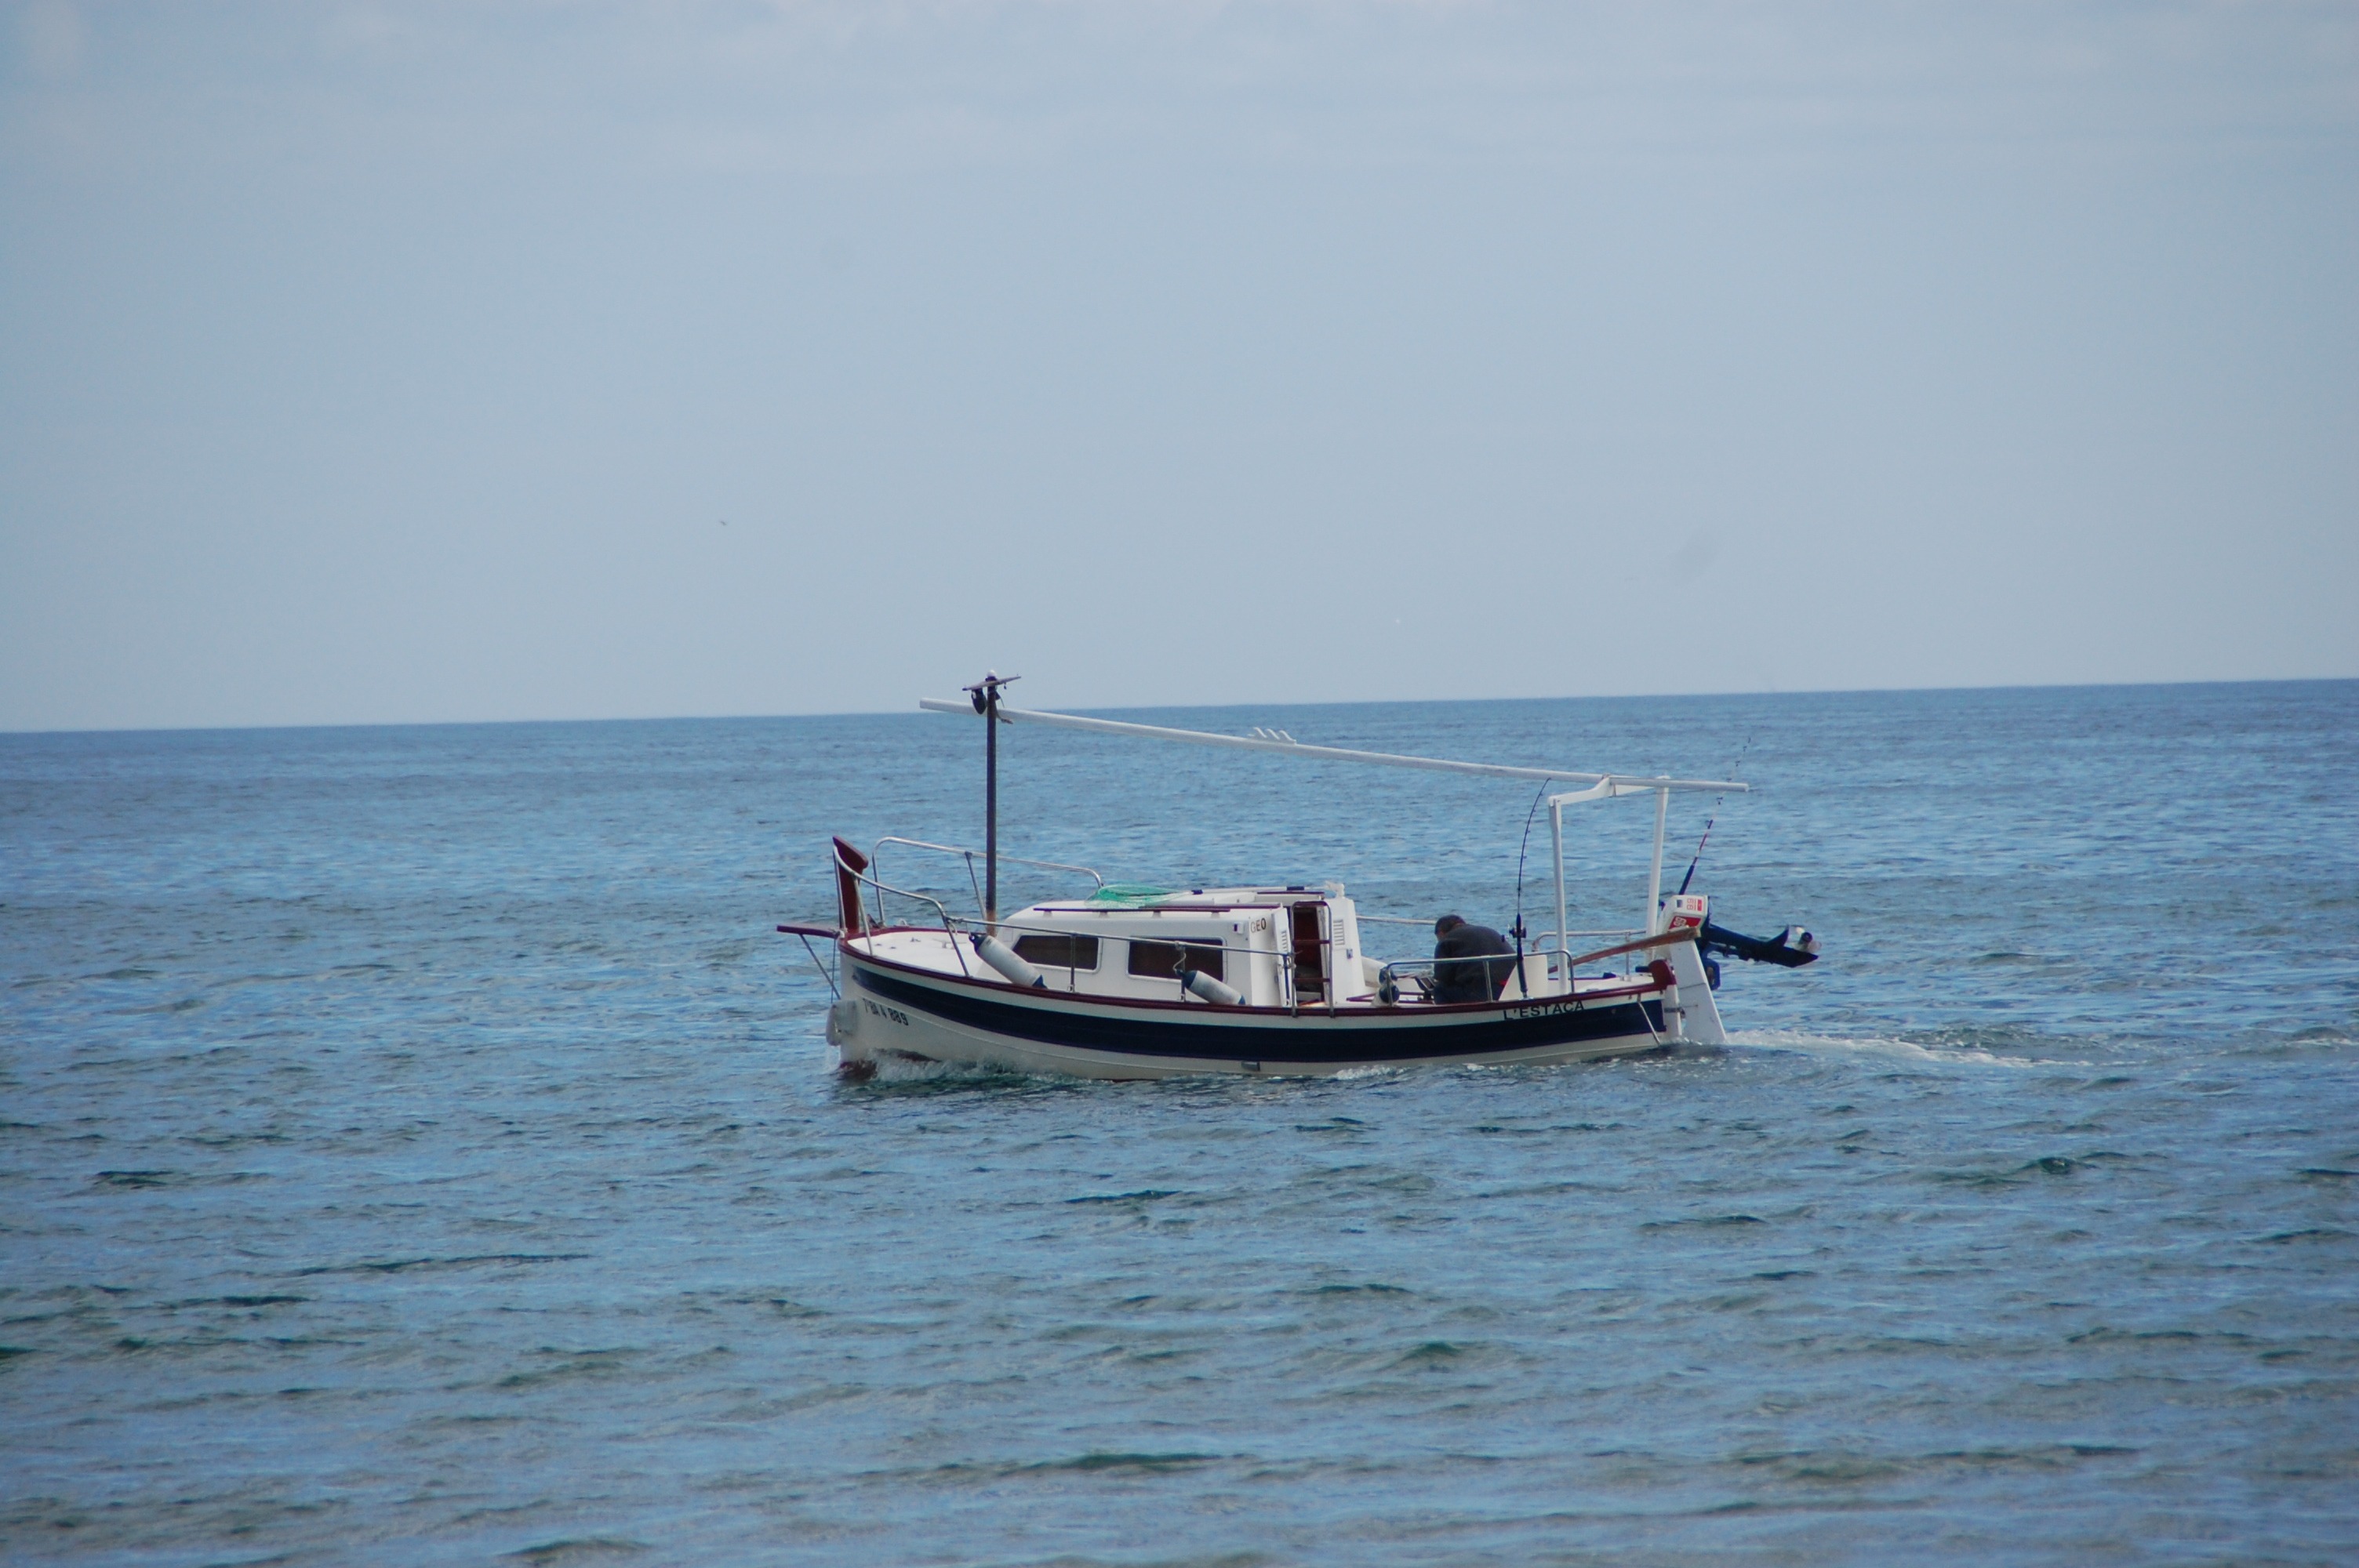
beach, sea, coast, ocean, boat, shore, vehicle, fishing, bay, boating, watercraft, fishing vessel, fisherman boat, watercraft rowing